Lil Dicky

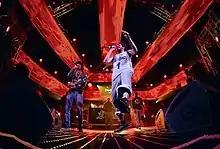
Lil Dicky performing at SXSW 2014

Burd says he initiated his rap career "simply to get attention comedically, so [he] could write movies, write TV shows and act". However, he "fell in love with rapping" and says he's "not leaving that game until [he's] proved [his] point".